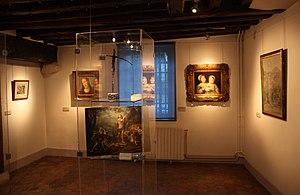
Exposition de la collection personnelle d'oeuvres d'art de Bernard Dorival, hiver 2016.
Le musée d'art et d'histoire de Meudon est installé dans une demeure du XVIIᵉ siècle à Meudon dans les Hauts-de-Seine, classée monument historique depuis 1891. Il est situé aux pieds de l'Orangerie du domaine national de Meudon, où se trouvait le château de Meudon. Municipal depuis 1973, il est géré par la ville de Meudon.